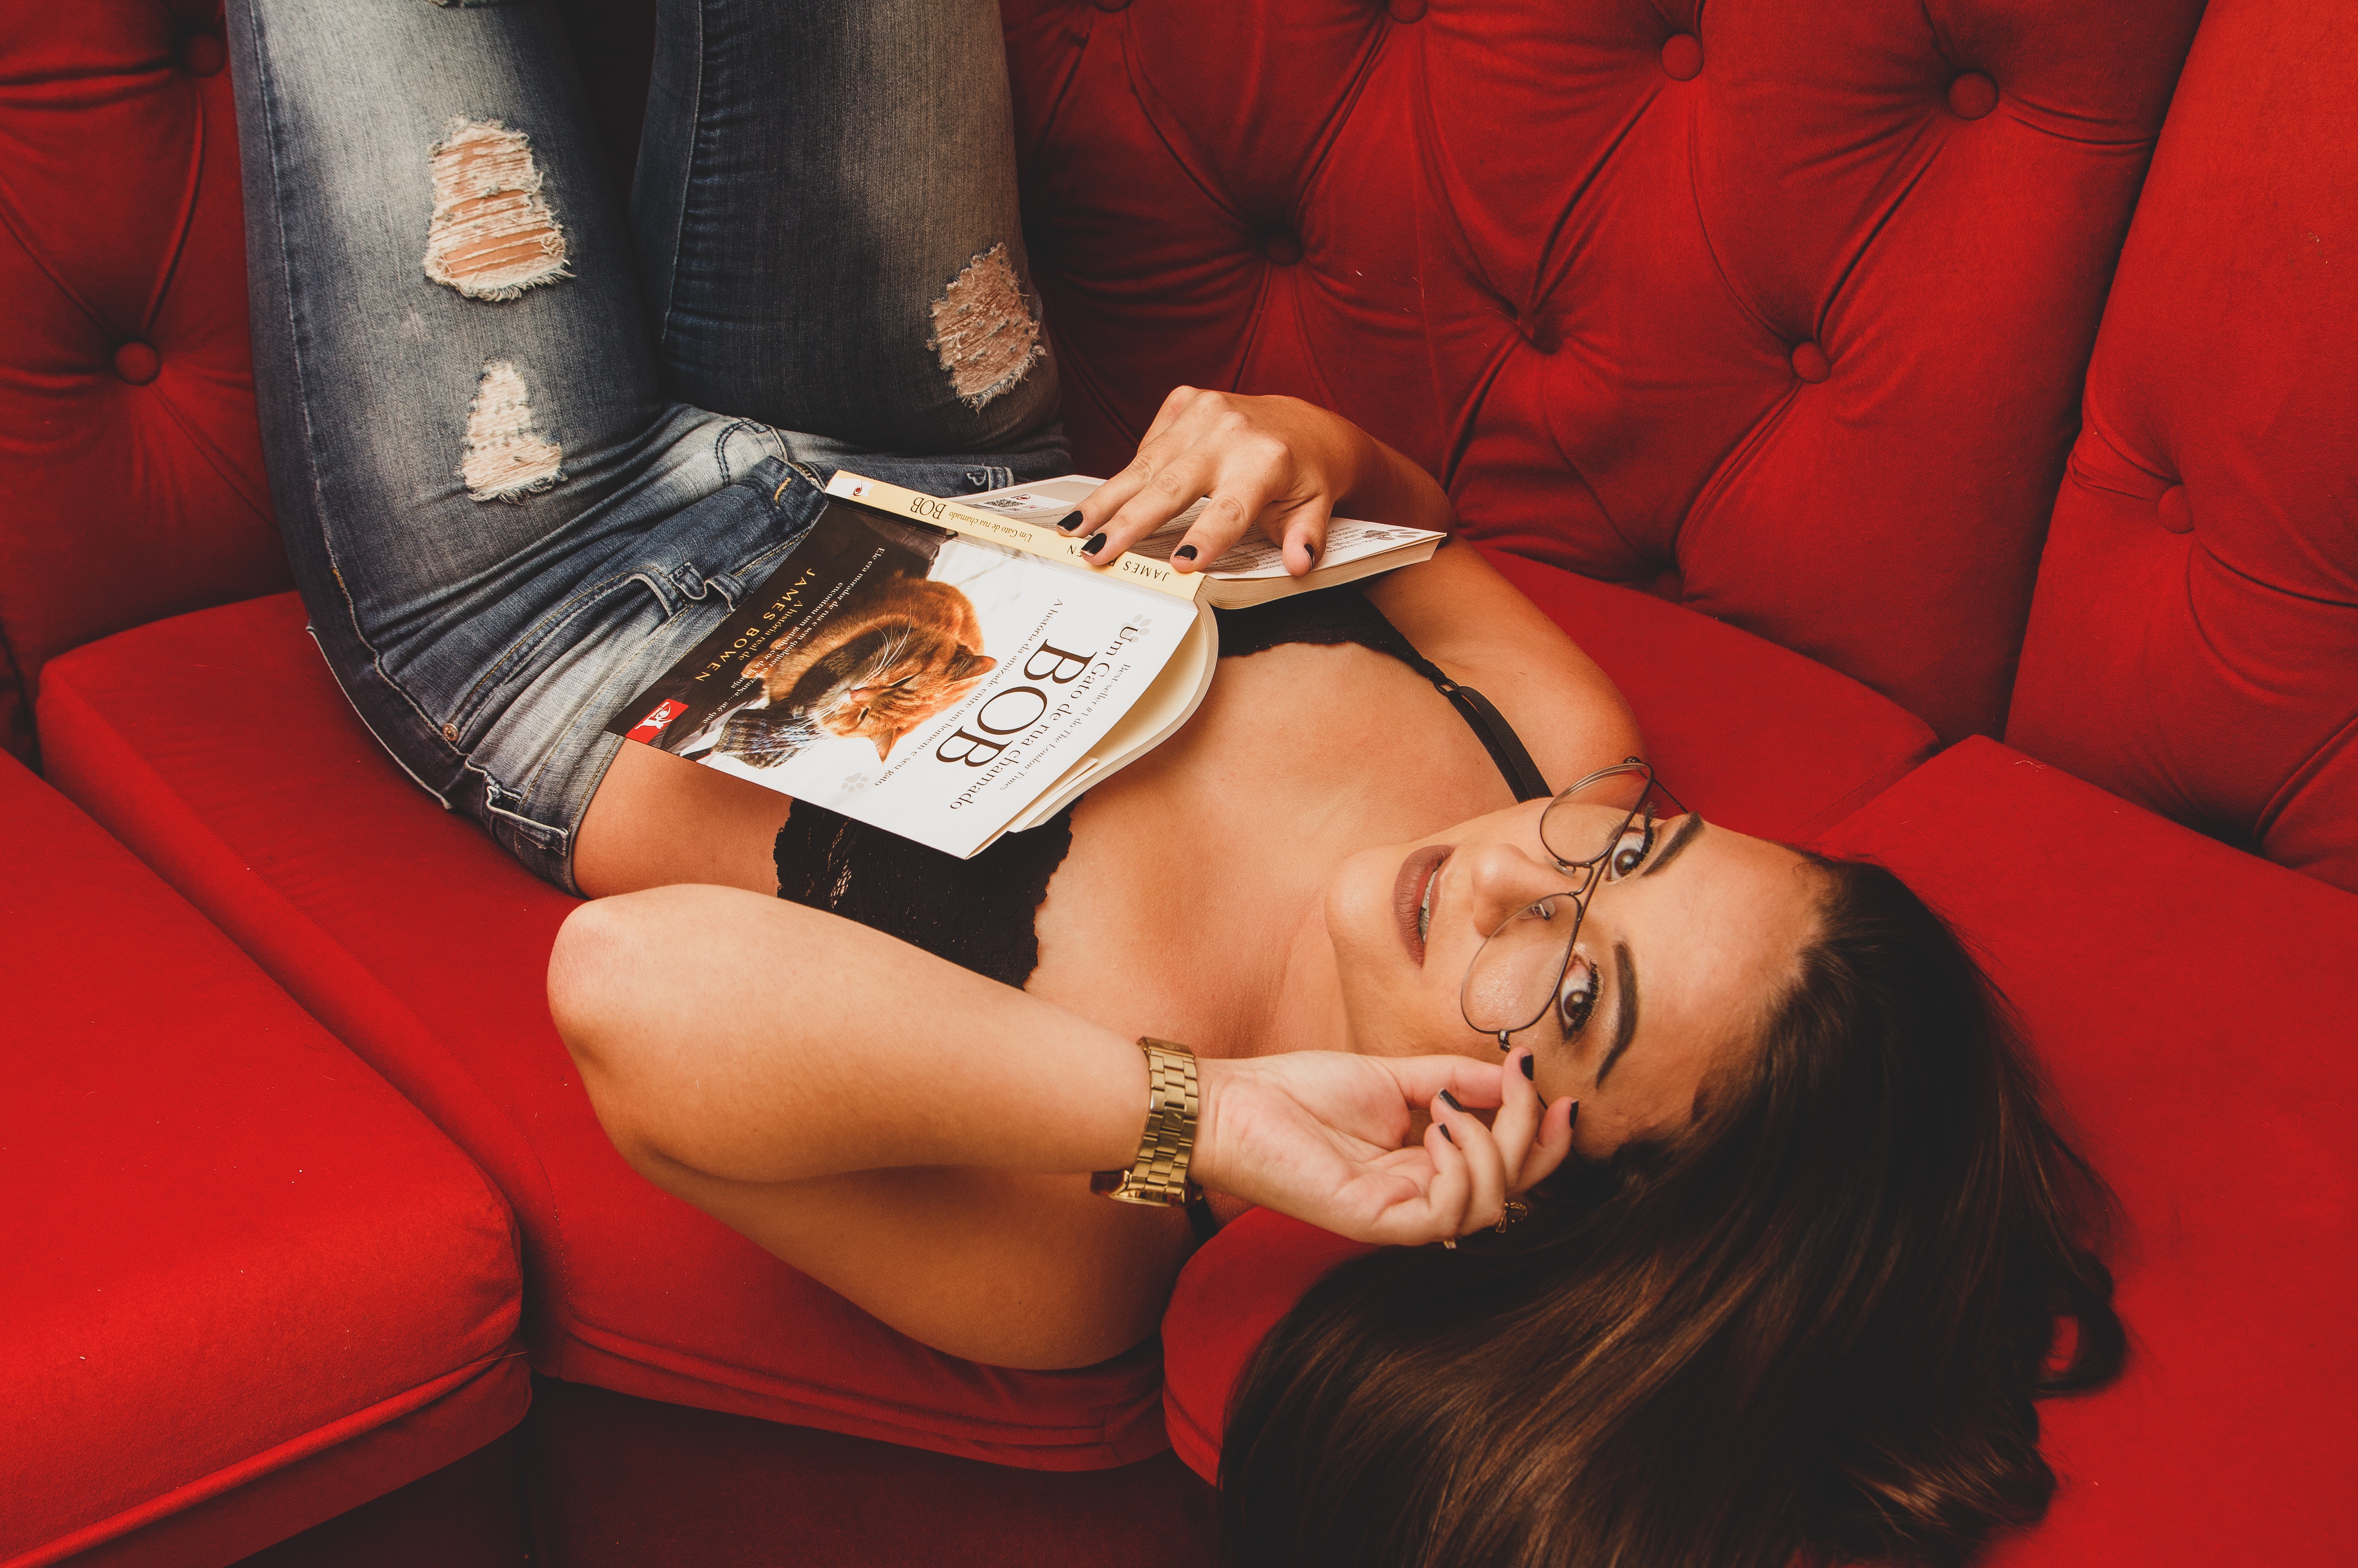
arm, leg, mouth, hand, black hair, tattoo, flesh, thigh